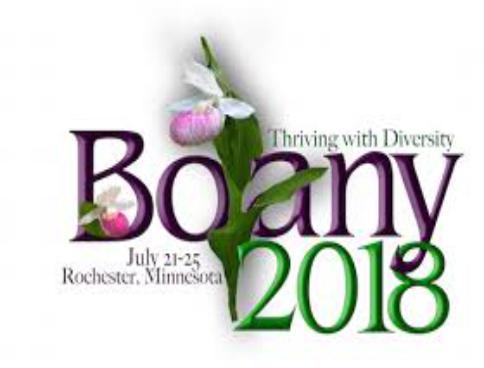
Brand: Botany
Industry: Others